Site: brandenburg
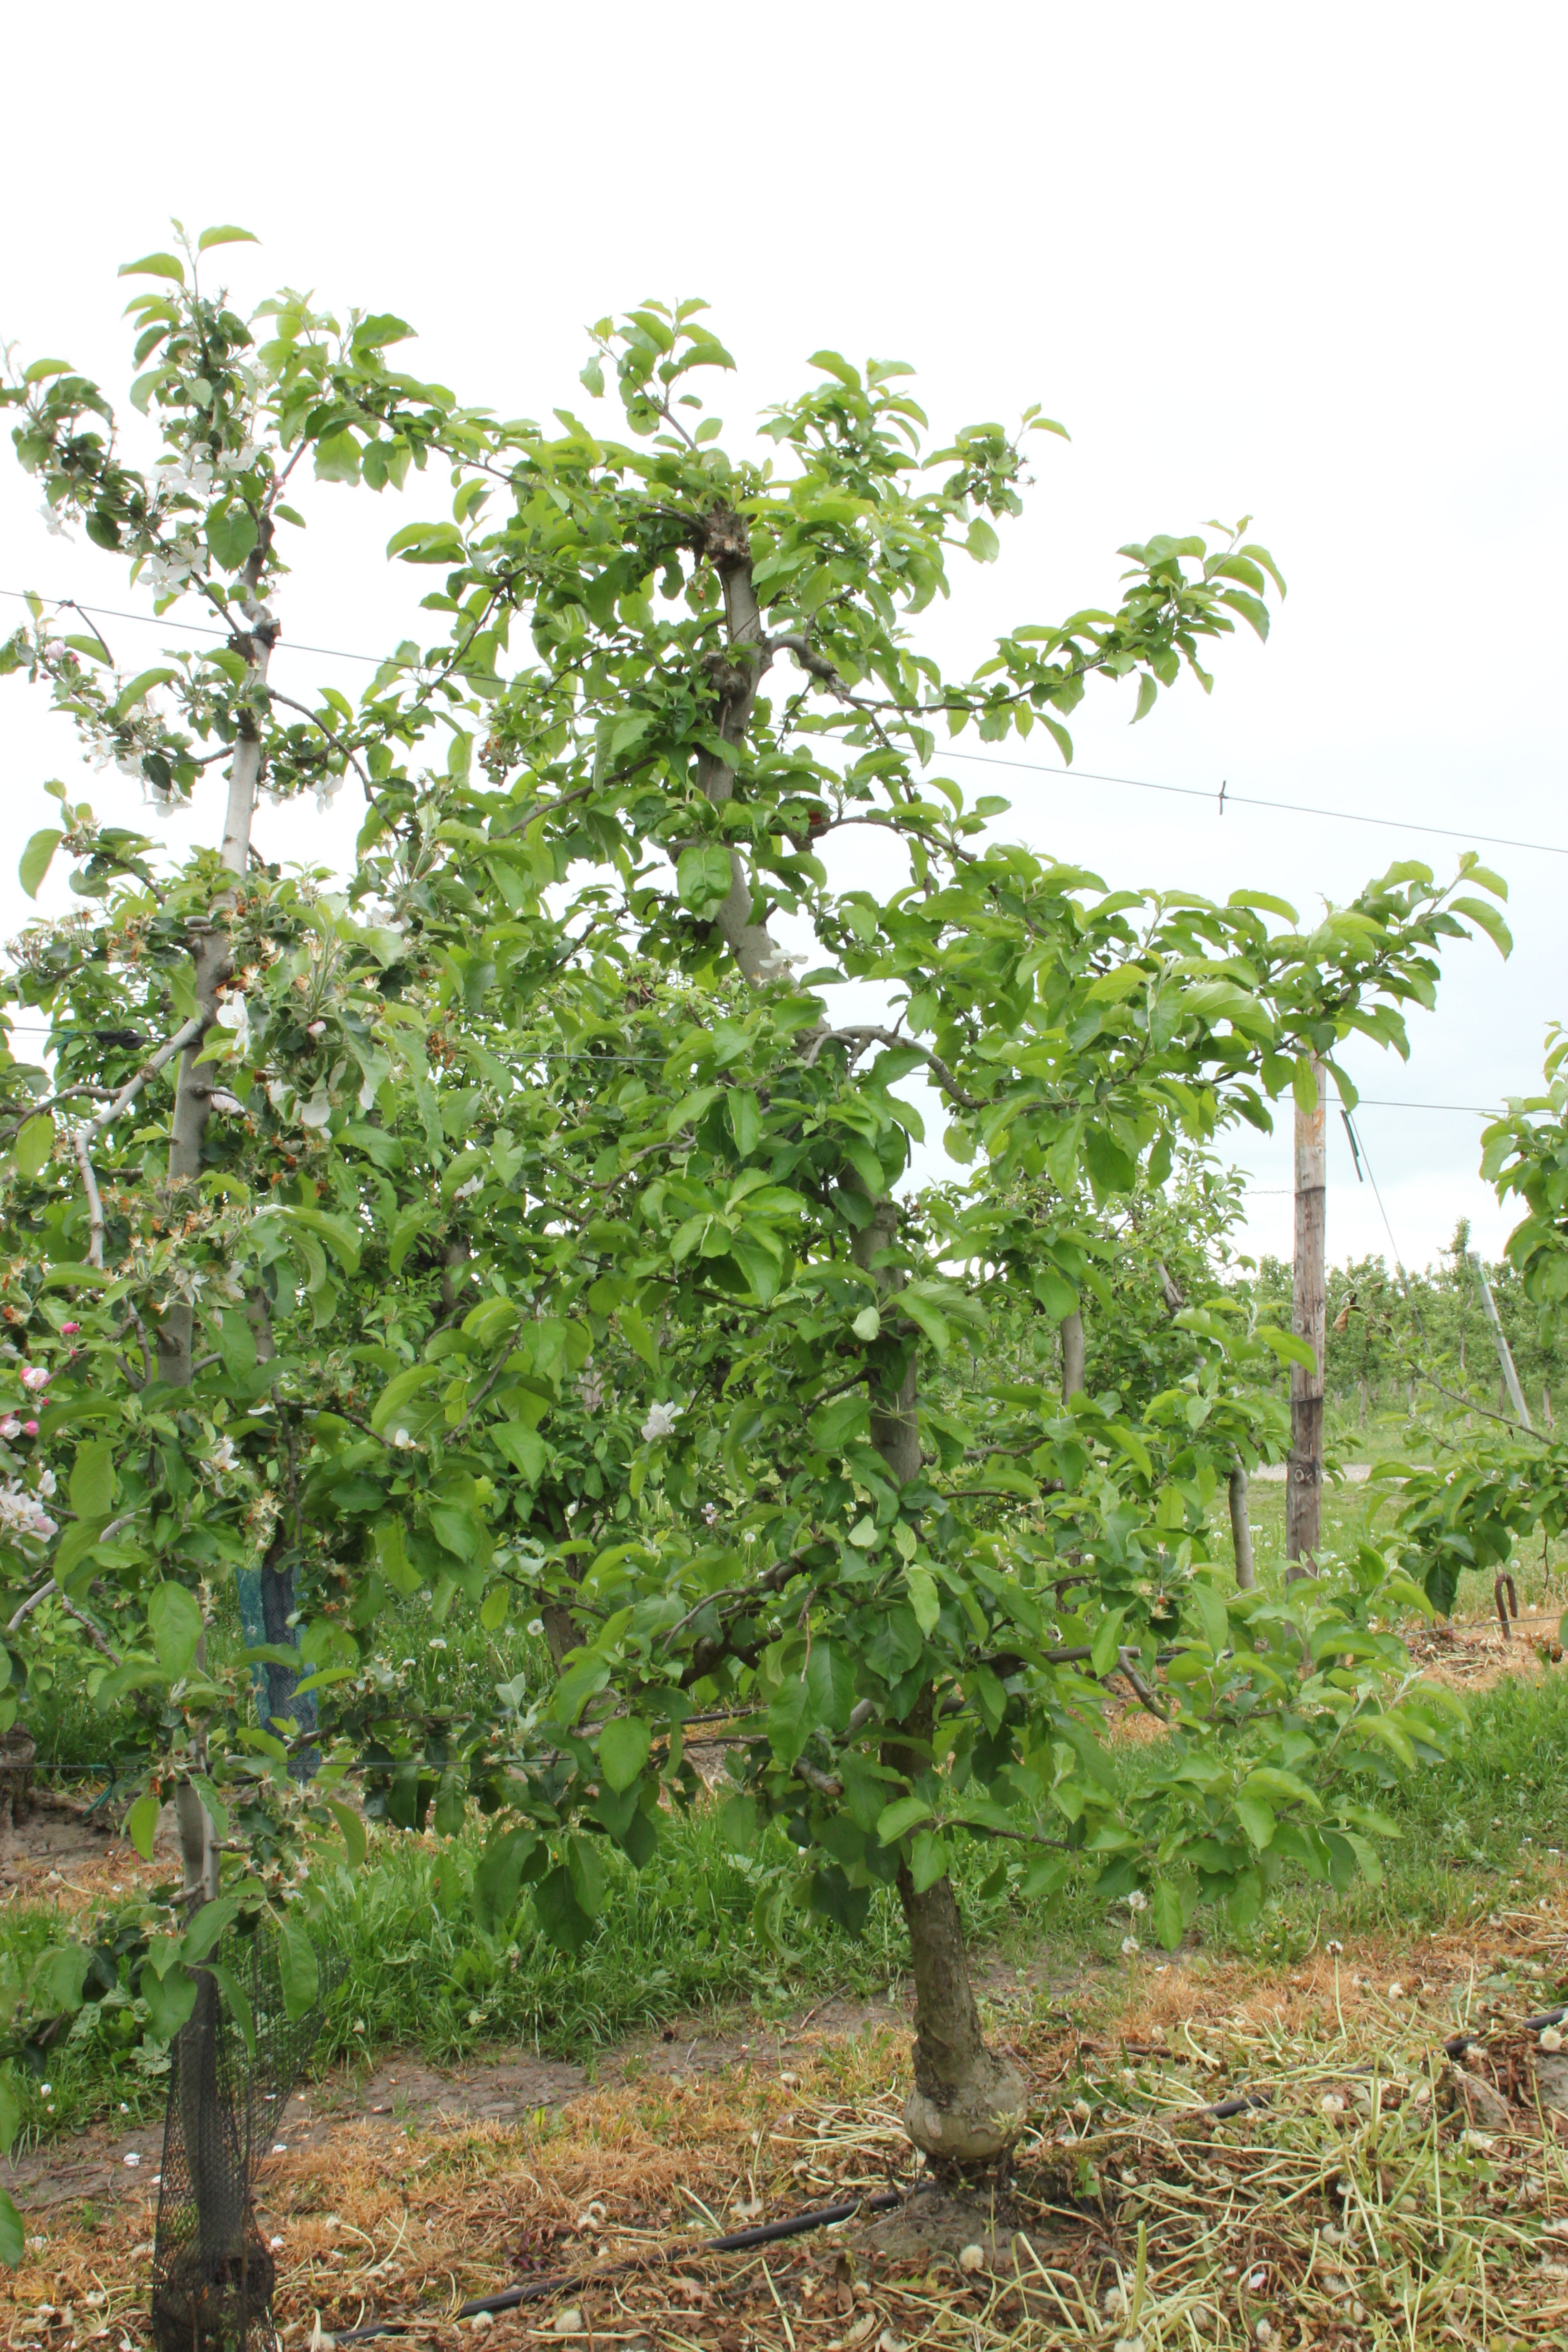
Growth stage (BBCH 67): Flowering